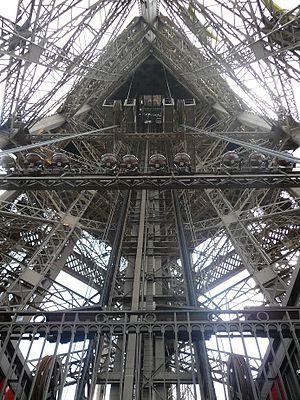
Cage d'un des ascenseurs de la Tour Eiffel, Paris, France.